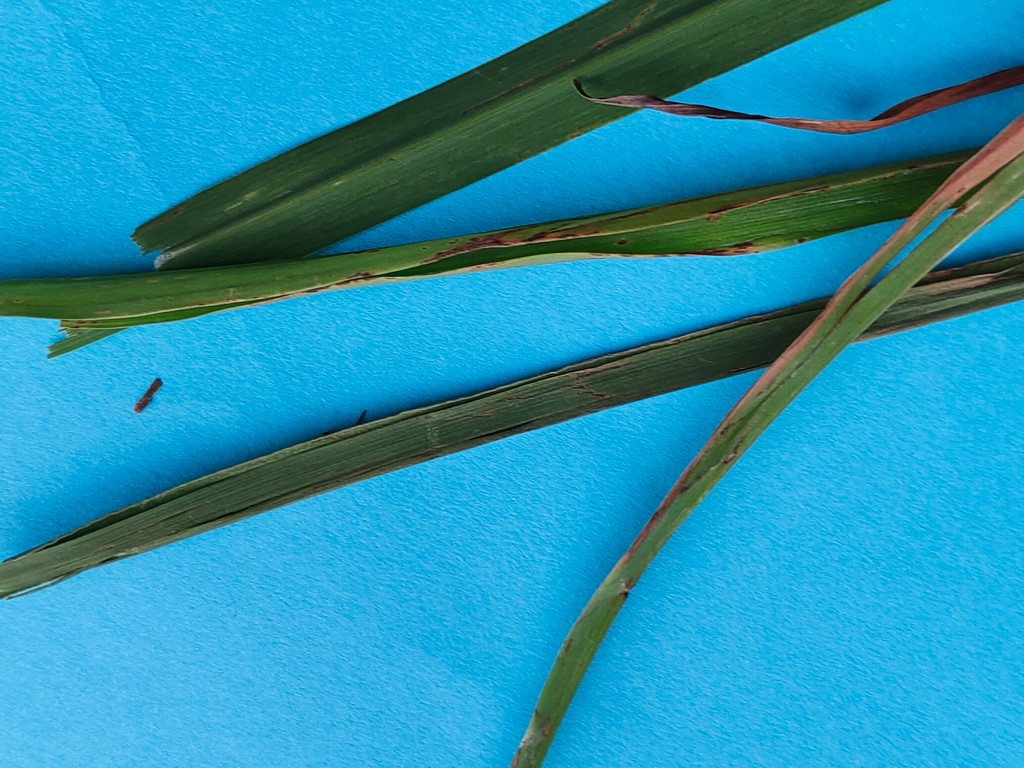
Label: Unhealthy